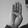
ASL letter: B